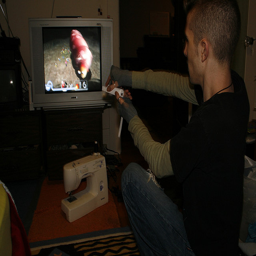
A man pointing a controller at a screen to play a game.
A man playing a video game on the Nintendo Wii.
A young man is sitting in front of the tv playing Wii.
A man sitting in front of a tv with a Wii remote in his hand.
A man using a video game controller to play a video game.